National parks of Canada

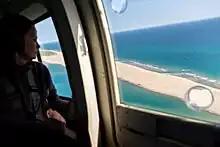
A visitor views an area of Sable Island National Park Reserve from a helicopter

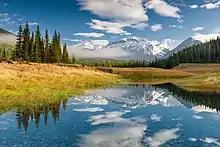
A view of the Rockies from Banff National Park

On July 20, 1871, the Crown Colony of British Columbia committed to Confederation with Canada. Under the union's terms, Canada was to begin construction of a transcontinental railway to connect the Pacific Coast to the eastern provinces. As the Canadian Pacific Railway surveyors began to study the land in 1875, the location of the country's natural resources sprouted further interest. Evidence of minerals quickly introduced the construction of mines and resource exploitation in Canada's previously untouched wilderness. Exploration led to the discovery of hot springs near Banff, Alberta, and in November 1885, the Canadian Government made the springs public property, protecting them from possible private ownership and exploitation. This event brought about the beginning of Canada's movement towards preserving land and setting it aside for public usage as national parks. By the late 1880s, Thomas White, Canada's Minister of the Interior, responsible for federal land management, Indian affairs, and natural resources extraction, began establishing a legislative motion towards establishing Canada's first national park in Banff.